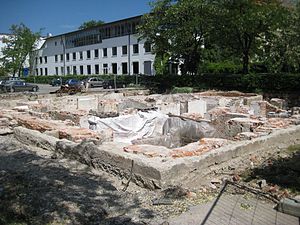
Det brune hus
Fundamentet til bygningen, taget sommeren 2007.
Det brune hus var rigshovedkvarteret for det tyske nazistpartiet Nationalsozialistische Deutsche Arbeiterpartei fra 1931. Huset lå i Briennerstrasse 45 i München.